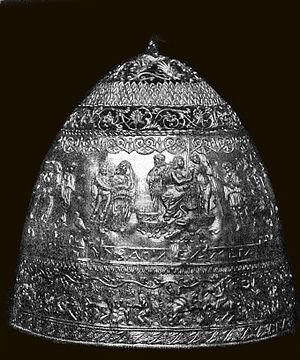
Photo de la tiare de Saïtapharnès. http://gallica.bnf.fr/ark:/12148/bpt6k7165331/f3.image